VMFA-314

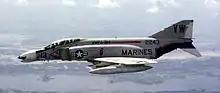
A F-4B Phantom from VMFA-314 returns to Chu Lai in September 1968.

In 1965, VMFA-314 headed off on board for combat operations in South Vietnam. From 1965 to 1970, the squadron flew more than 25,000 combat hours out of Chu Lai Air Base and Da Nang Air Base, and employed more than 100 million pounds of ordnance in support of the Marine rifleman and other allied ground units. In 1968, they received the Chief of Naval Operations Aviation Safety Award. In 1969, VMFA–314 was awarded the Hanson Trophy as the best Fighter Attack Squadron in the Marine Corps while under the command of Frank E. Petersen. The Commandant's Efficiency Trophy was awarded to the squadron in 1969 and again in 1970. In September 1970, VMFA-314 ended forty-nine months of deployed combat operations and received the Meritorious Unit Commendation for its outstanding performance.